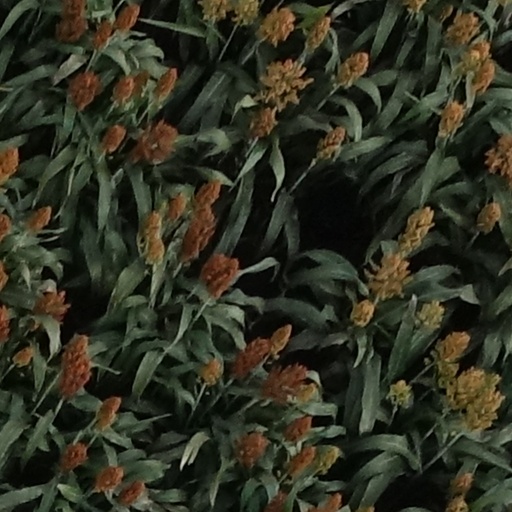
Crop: sorghum